Docklands Stadium

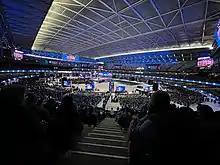
Docklands Stadium being used for a RMIT University graduation ceremony in 2022

The stadium has never operated under the name 'Docklands Stadium', having been covered by naming rights deals throughout its entire operating history. When it opened, the Colonial State Bank paid $32.5 million for 10 years of naming rights, and the stadium opened as Colonial Stadium. The same year, Commonwealth Bank took over the Colonial State Bank and began to discontinue the brand. Commonwealth then sold the balance of the naming rights contract to Telstra for about $50 million, and the stadium's name was changed to Telstra Dome in October 2002. During this time it was colloquially referred to as "The Dome" – a colloquialism used actively by clubs which were sponsored by rival telecommunications companies (such as with 3 and with Optus).